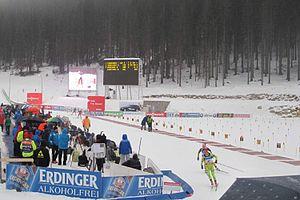
Pokljuka est une zone forestière slovène se situant à une altitude d'environ 1 300 mètres. Ce domaine est divisé entre deux communes : Bled et Bohinj, dans le nord-ouest de la Slovénie. Cet endroit est très connu pour son site skiable où chaque année se déroulent des compétitions de biathlon dans le Biathloncenter Pokljuka, situé à 15 km de Bled.